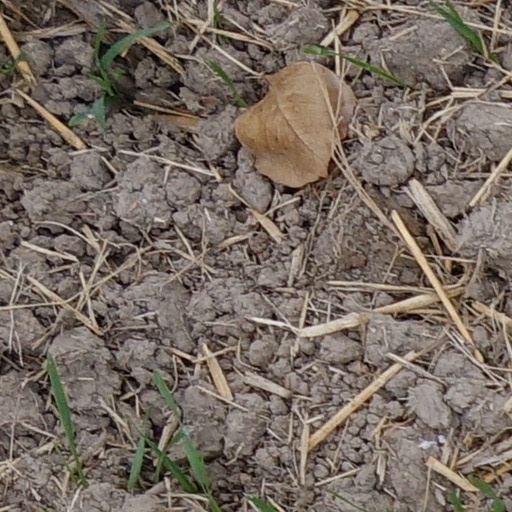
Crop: wheat